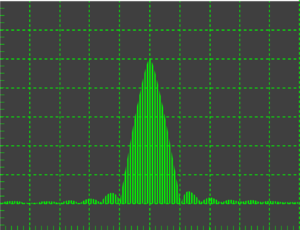
Spectre d'un signal radar typique avec une impulsion de forme cosinus. La totalité de la bande apparait sous forme de lobes (d'après TJC - WP anglophobne).
Un système radar utilise un signal radio électromagnétique qui, en étant réfléchi par une cible, permettra d'obtenir des informations sur cette cible. Les signaux transmis et réfléchis vont présenter plusieurs des caractéristiques décrites ci-dessous.